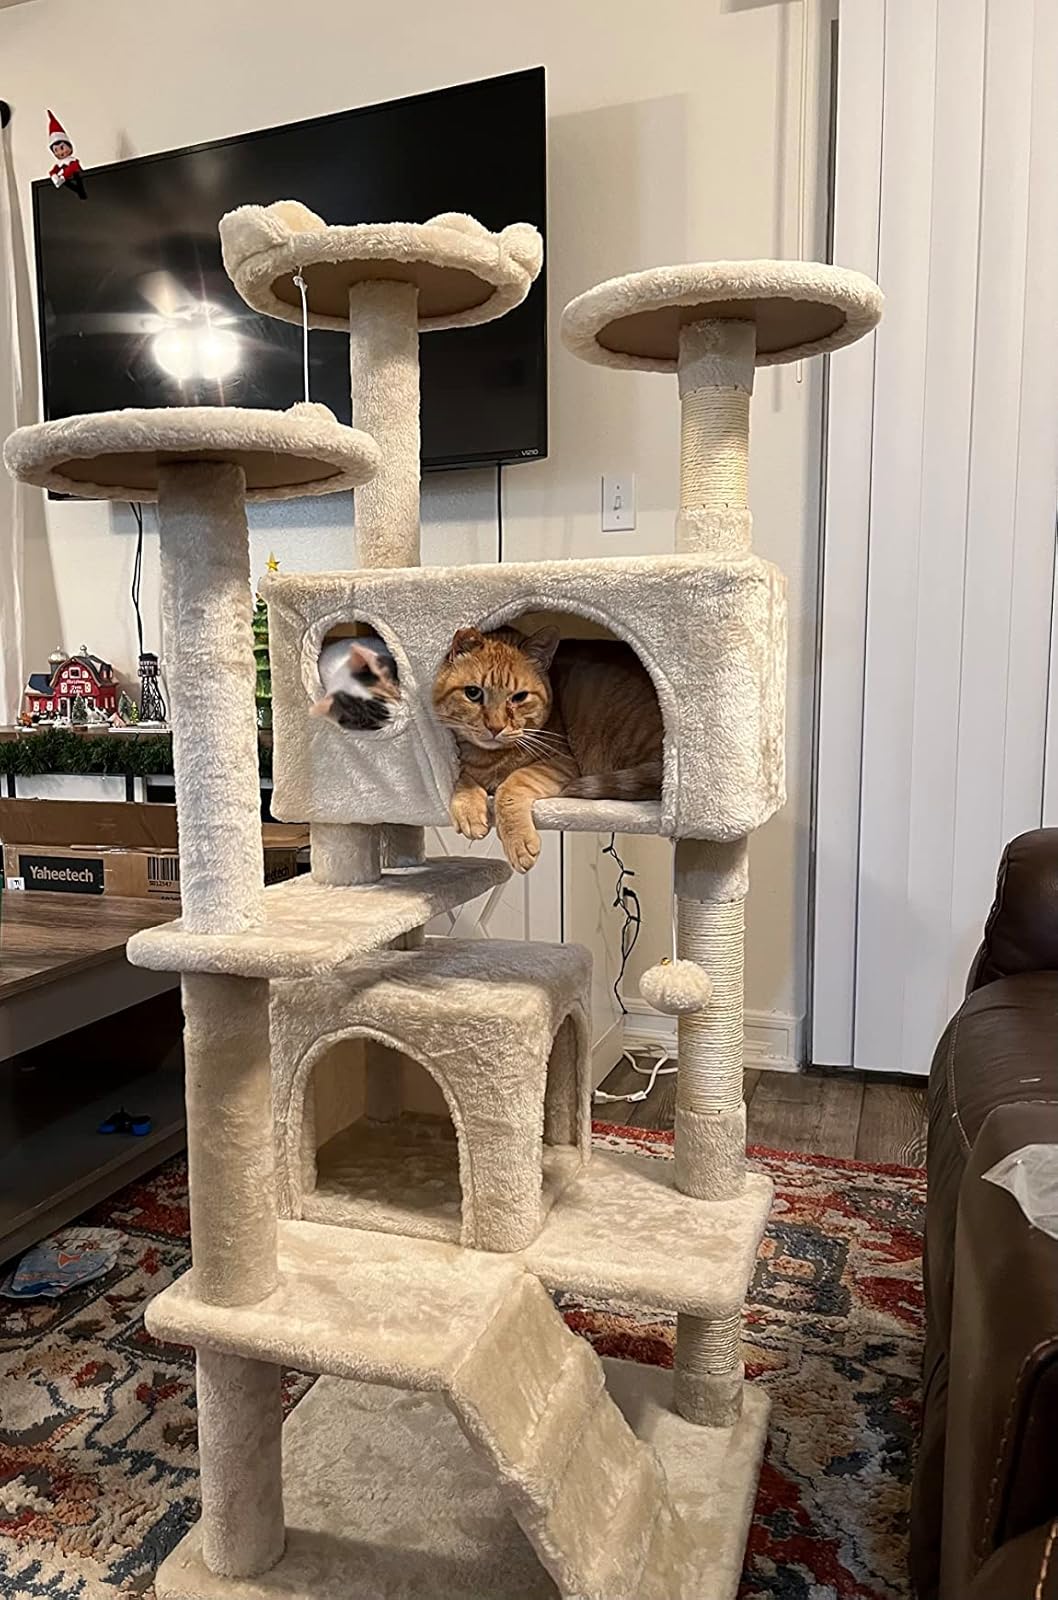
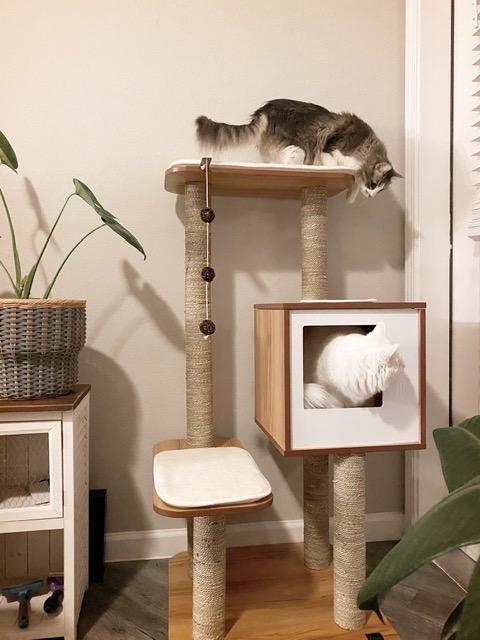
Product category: items_cat tree
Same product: no